Aloysius Ferdinandus Zichem

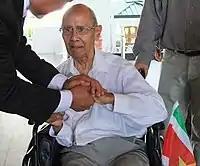
Zichem in November 2010

Aloysius Ferdinandus Zichem, C.Ss.R., (Paramaribo February 28, 1933 – Paramaribo November 13, 2016) was a Roman Catholic bishop. He was a member of the Congregation of the Most Holy Redeemer, more commonly known as the Redemptorists.